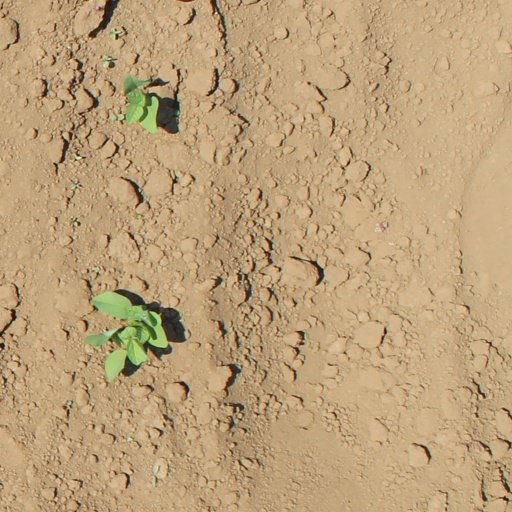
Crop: soybean